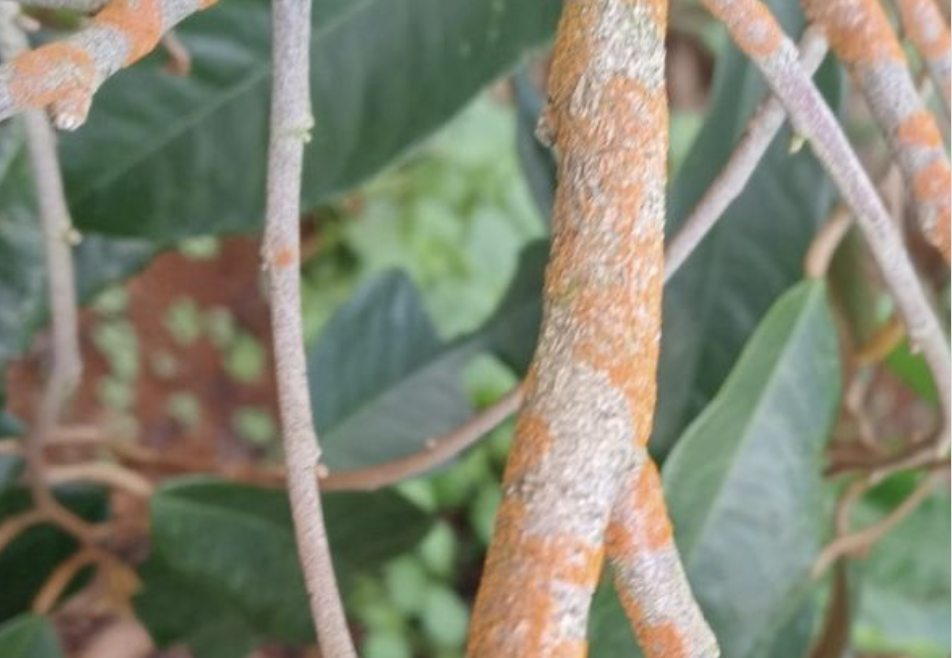
Label: pink_disease